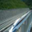
Label: train